Active Royal Navy weapon systems

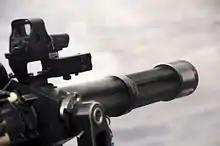
A minigun aboard

All Royal Navy ships carried miniguns for close in defence. But the system was scheduled to be retired from service in 2023 and replaced with Browning .50 caliber heavy machine guns.